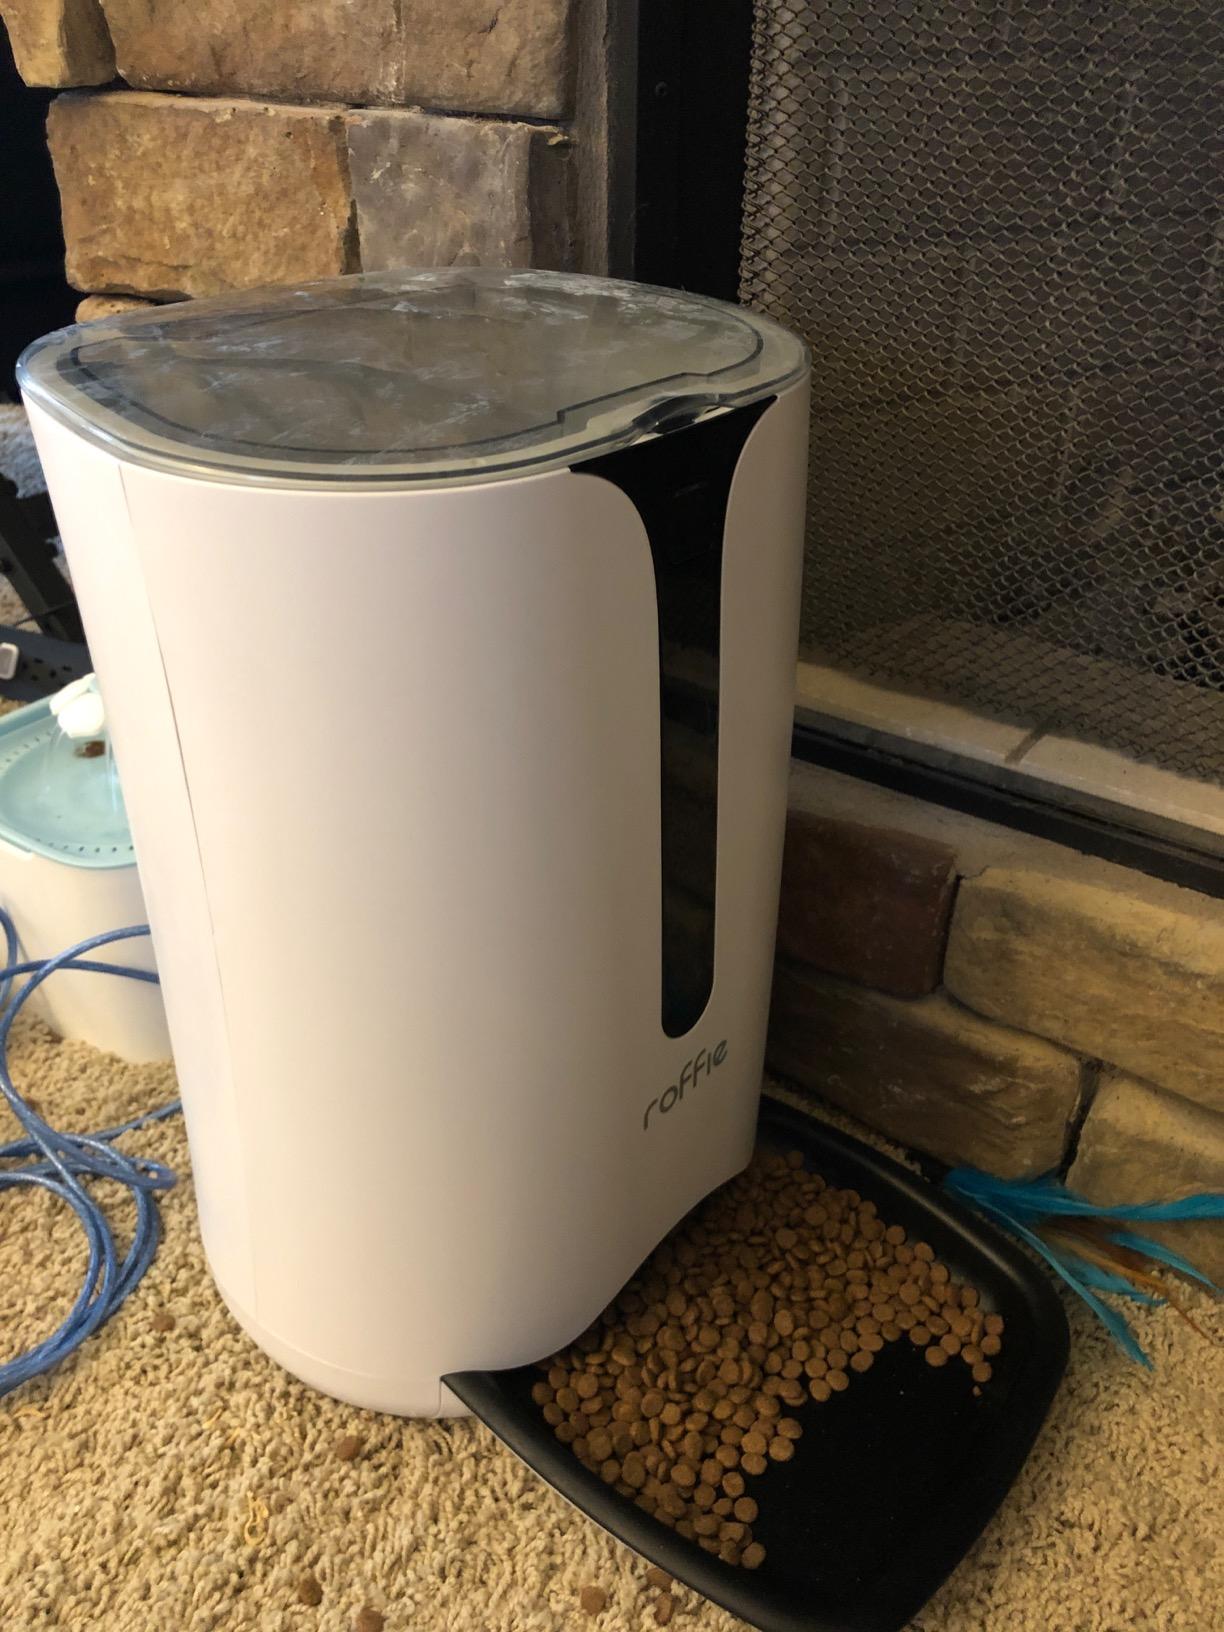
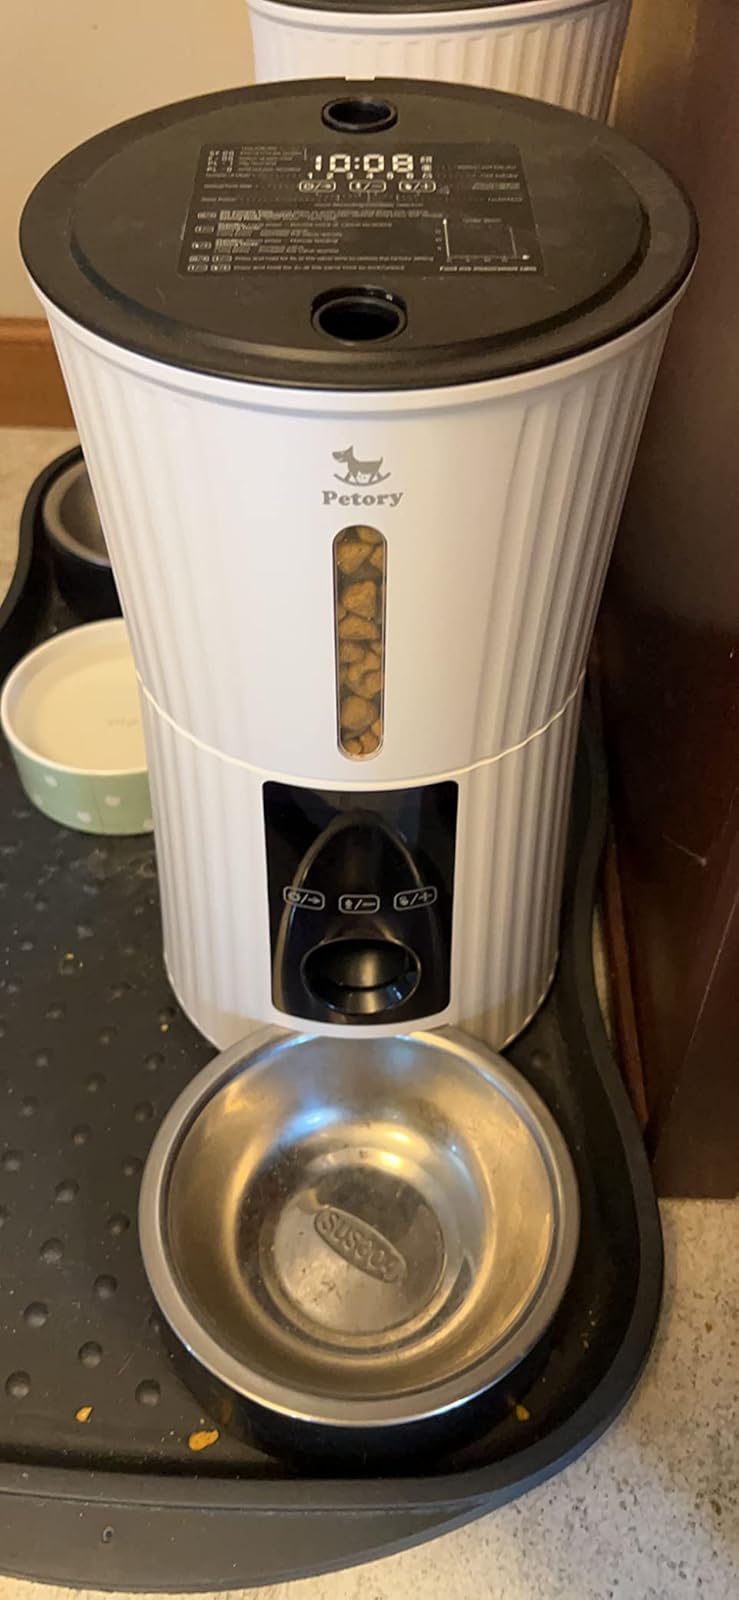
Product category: items_feeder
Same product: no